San Domenico Maggiore

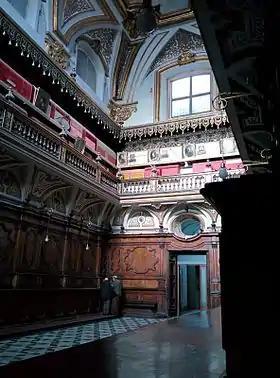
Coffins of members of the Aragonese royal family (covered in red, upper level).

The "Sacred Relics Chamber", best known as "Treasure Chamber", was built in 1690 with the purpose of preserving the hearts of Charles II of Naples, Alfonso V of Aragon (Alfonso I of Naples), and Ferdinand II of Naples, as well as a series of significant objects belonging to Dominicans, all precious historical evidence lost during French occupation in the early 1800s. The chamber remained closed to the public until 2000, when it was re-opened, regaining a role as a cultural attraction in the historic centre of Naples.